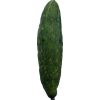
Label: Cucumber 3